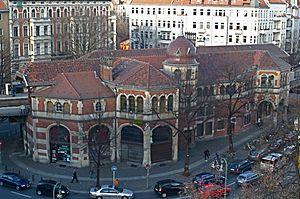
Schlesisches Tor [ˈʃleːzɪʃəs toːɐ̯] est une station surélevée du métro en zone A de Berlin, située sur une petite place entre la Skalitzer Straße et l'Oberbaumstraße qui se poursuit un peu plus loin sur l'Oberbaumbrücke. Elle est dans le quartier de Kreuzberg dans l'arrondissement de Friedrichshain-Kreuzberg.